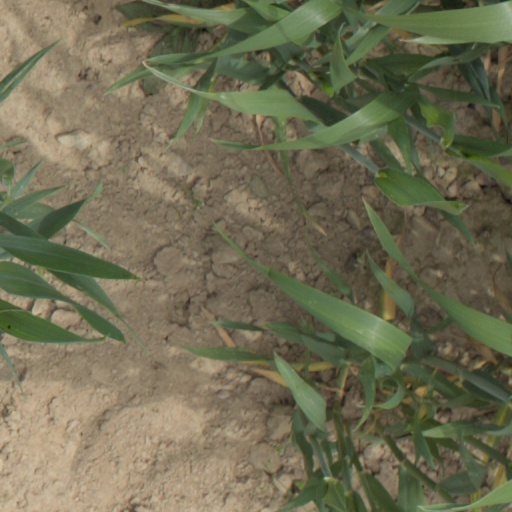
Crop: wheat